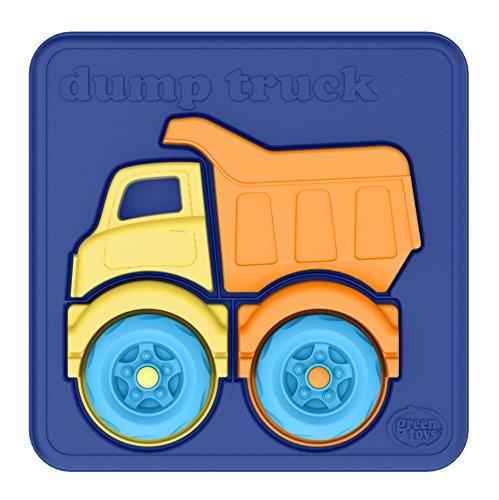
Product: Green Toys Dump Truck Puzzle (4 Piece)
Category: Toys & Games | Puzzles | Jigsaw Puzzles
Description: Color combinations may vary.
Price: $10.31
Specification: ProductDimensions:7.8x7.8x1.2inches|ItemWeight:5.8ounces|ShippingWeight:8.8ounces(Viewshippingratesandpolicies)|DomesticShipping:ItemcanbeshippedwithinU.S.|InternationalShipping:ThisitemcanbeshippedtoselectcountriesoutsideoftheU.S.LearnMore|ASIN:B01B5TUN5G|Itemmodelnumber:PZDT-1161|Manufacturerrecommendedage:12months-15years